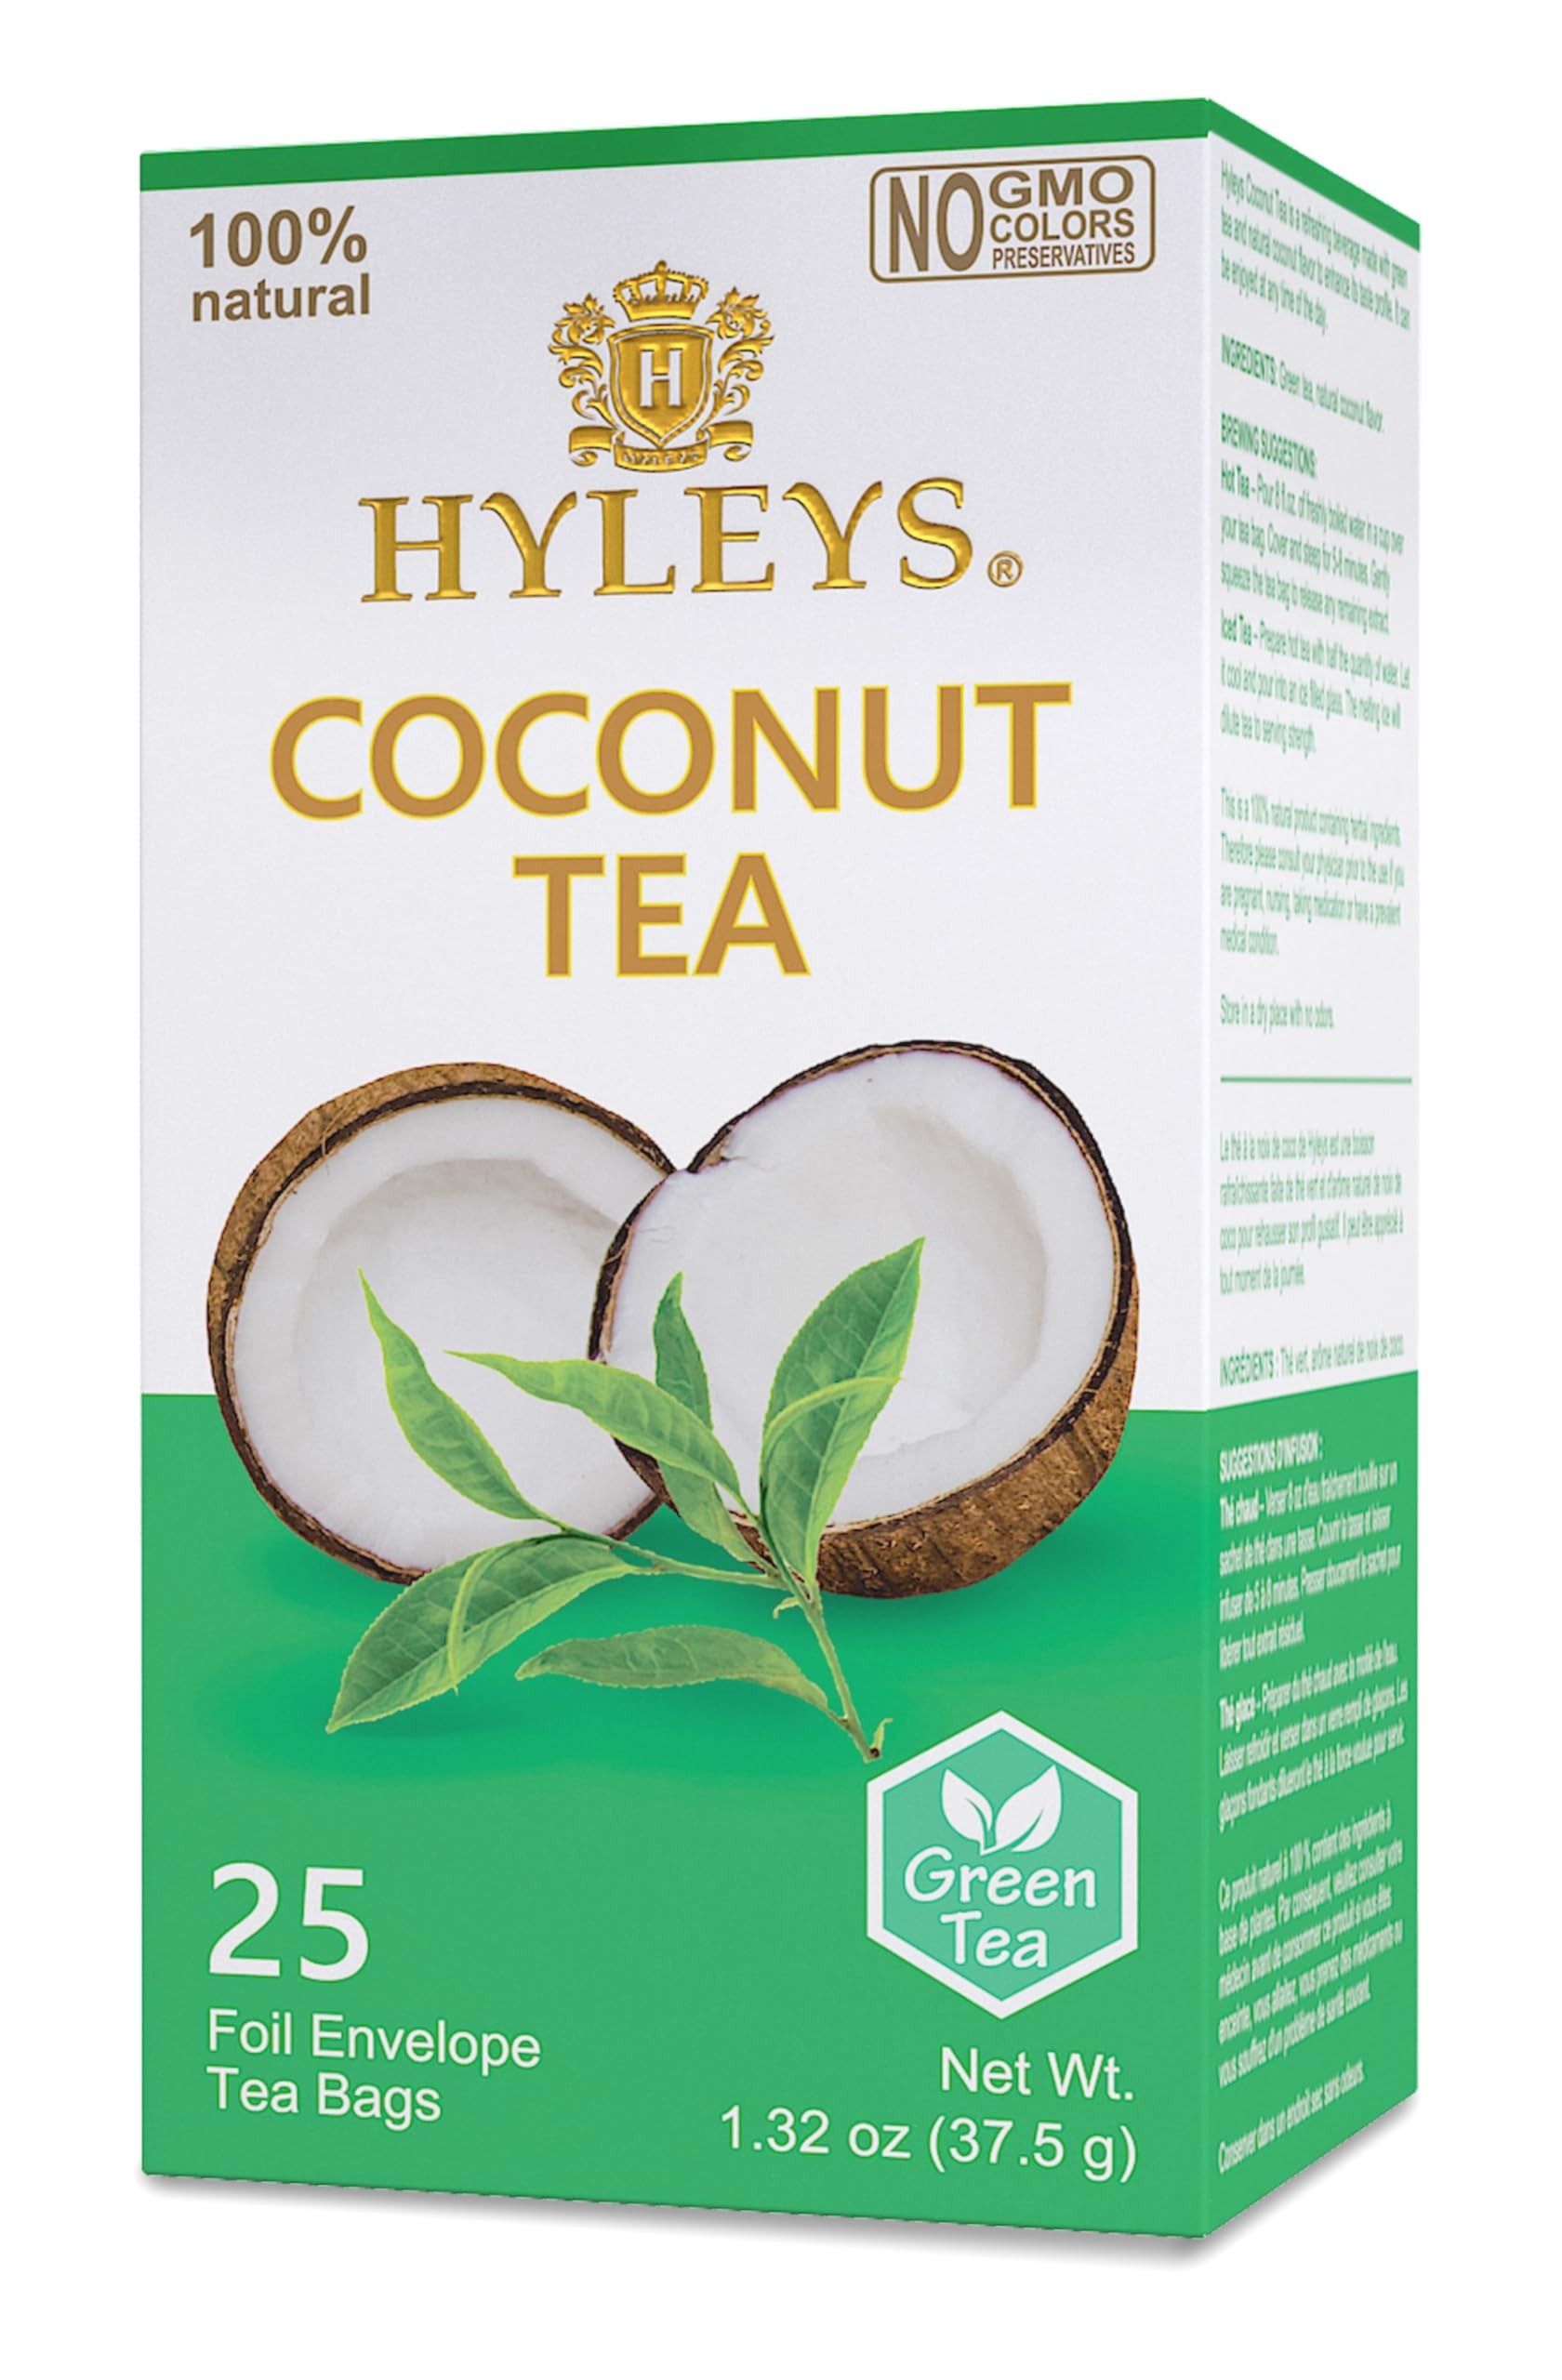
Item Name: 12 Pack of Hyleys Natural Wellness Coconut With Green Tea - 25 Tea Bags (100% Natural Gmo Free, Gluten Free, Dairy Free, Sugar Free)
Bullet Point 1: No Colors or preservatives
Bullet Point 2: Excellent source of antioxidants
Bullet Point 3: Contains vital nutrients potassium, calcium & Vitamin C
Bullet Point 4: Gmo Free, Gluten Free, Dairy Free, Sugar Free and 100% natural
Bullet Point 5: 12 Pack - 25 Tea Bags each
Value: 300.0
Unit: Count

Price: 21.09